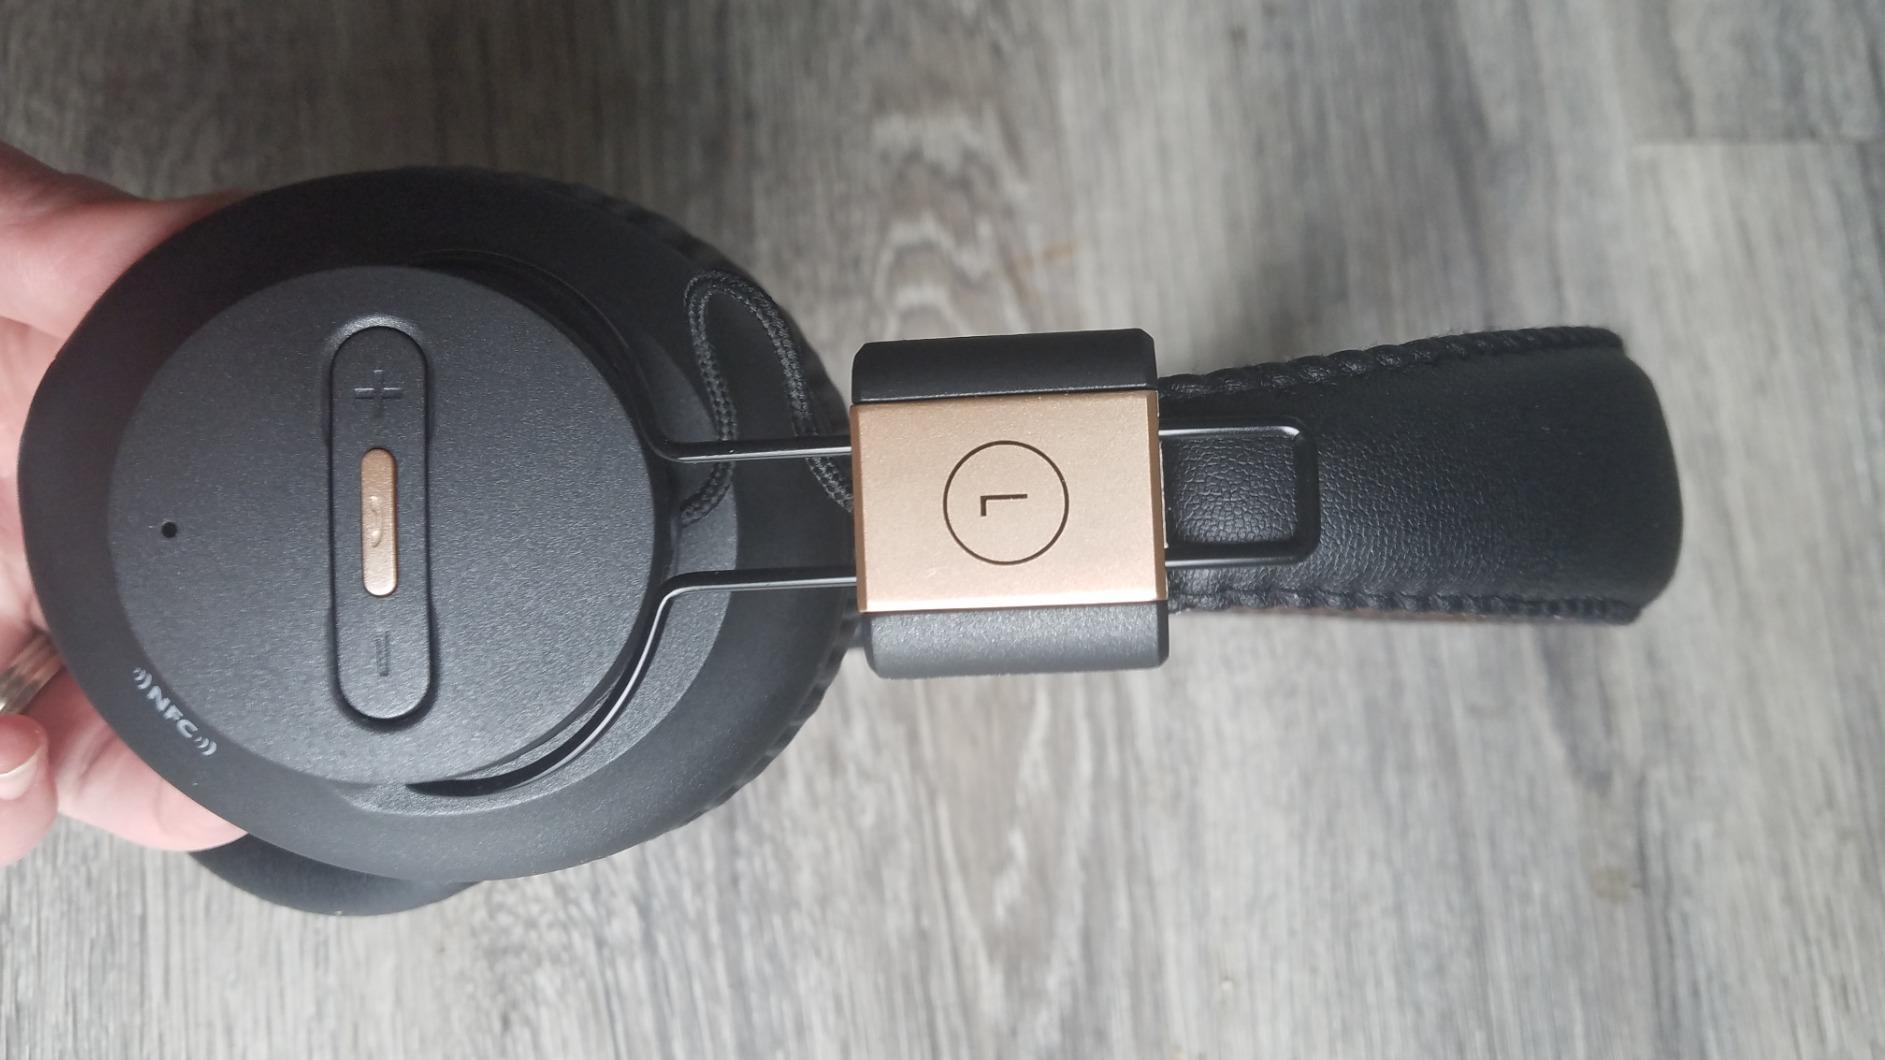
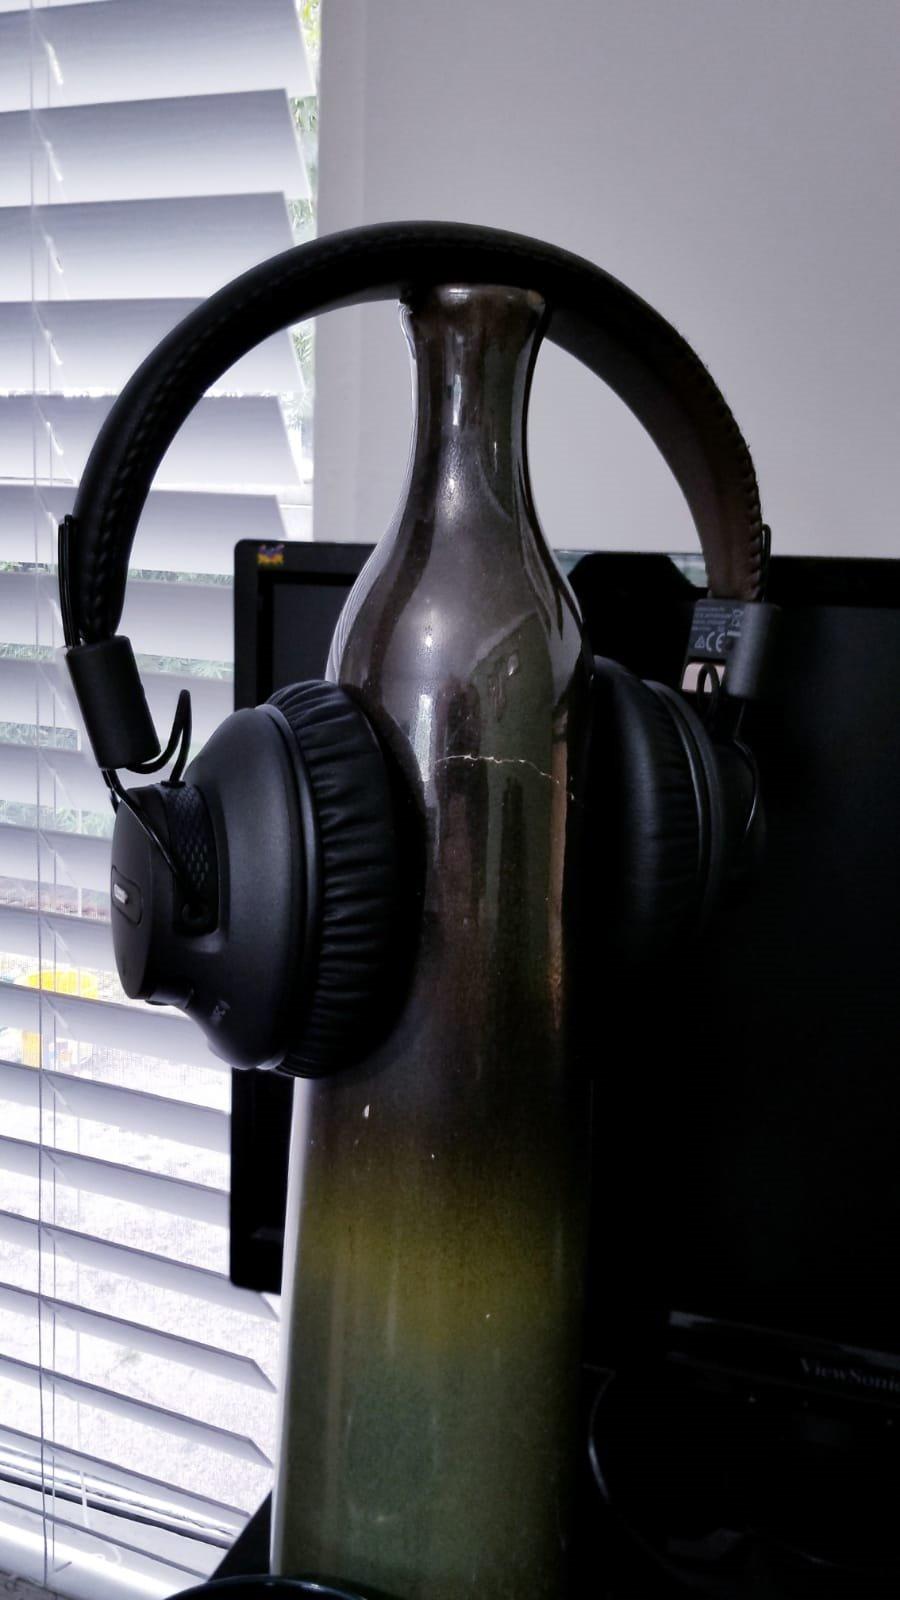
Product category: headphones
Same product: yes